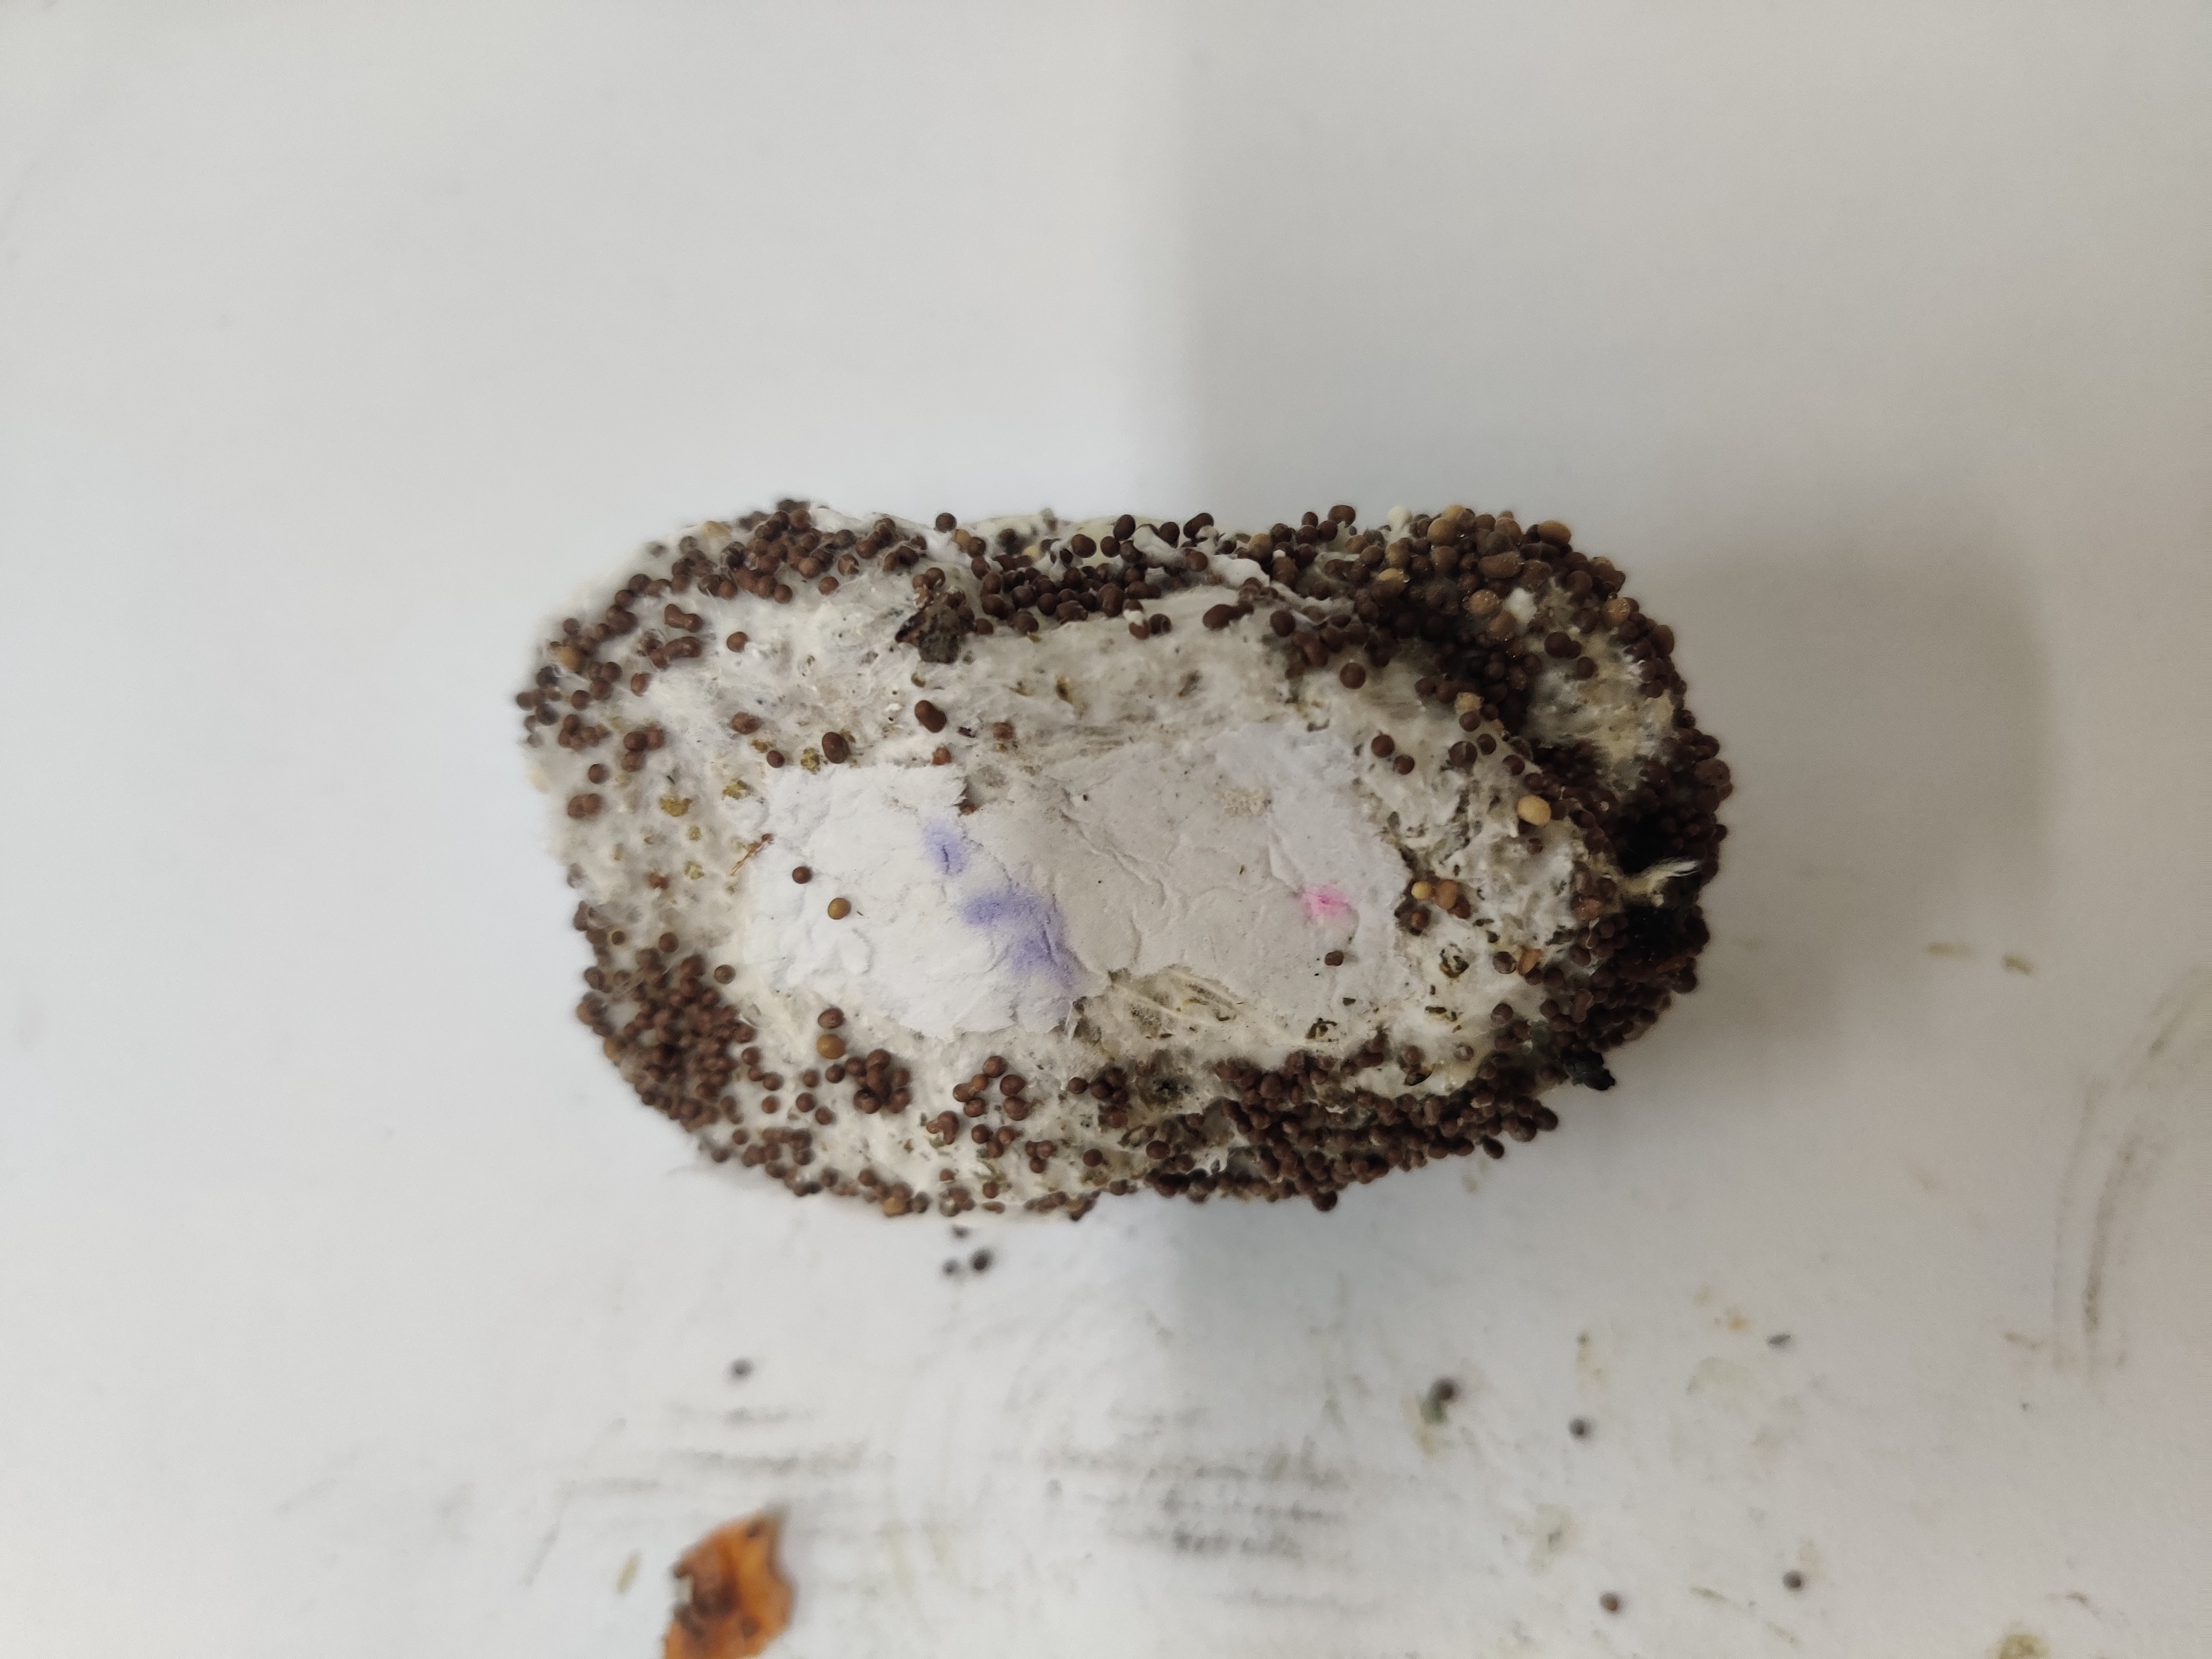
Crop: Spiny Gourd
Condition: Damaged